Greenhouse gas emissions

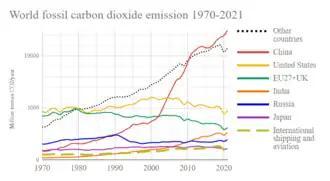
Aviation and shipping (dashed line) produce a significant proportion of global carbon dioxide emissions.

Coal-fired power stations are the single largest emitter, with over 20% of global greenhouse gas emissions in 2018. Although much less polluting than coal plants, natural gas-fired power plants are also major emitters, taking electricity generation as a whole over 25% in 2018. Notably, just 5% of the world's power plants account for almost three-quarters of carbon emissions from electricity generation, based on an inventory of more than 29,000 fossil-fuel power plants across 221 countries. In the 2022 IPCC report, it is noted that providing modern energy services universally would only increase greenhouse gas emissions by a few percent at most. This slight increase means that the additional energy demand that comes from supporting decent living standards for all would be far lower than current average energy consumption.